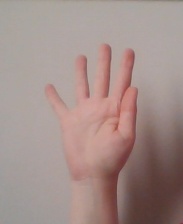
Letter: sheen